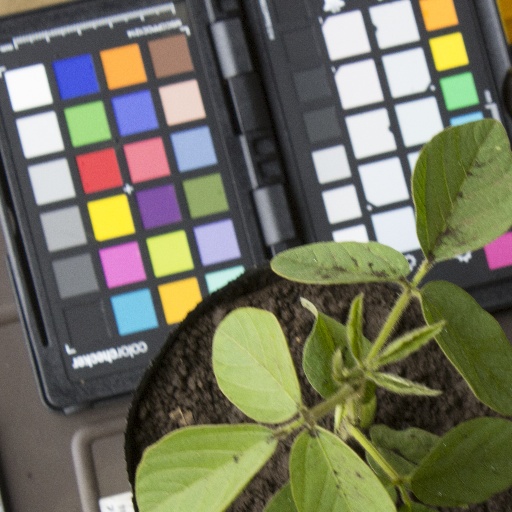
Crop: soybean